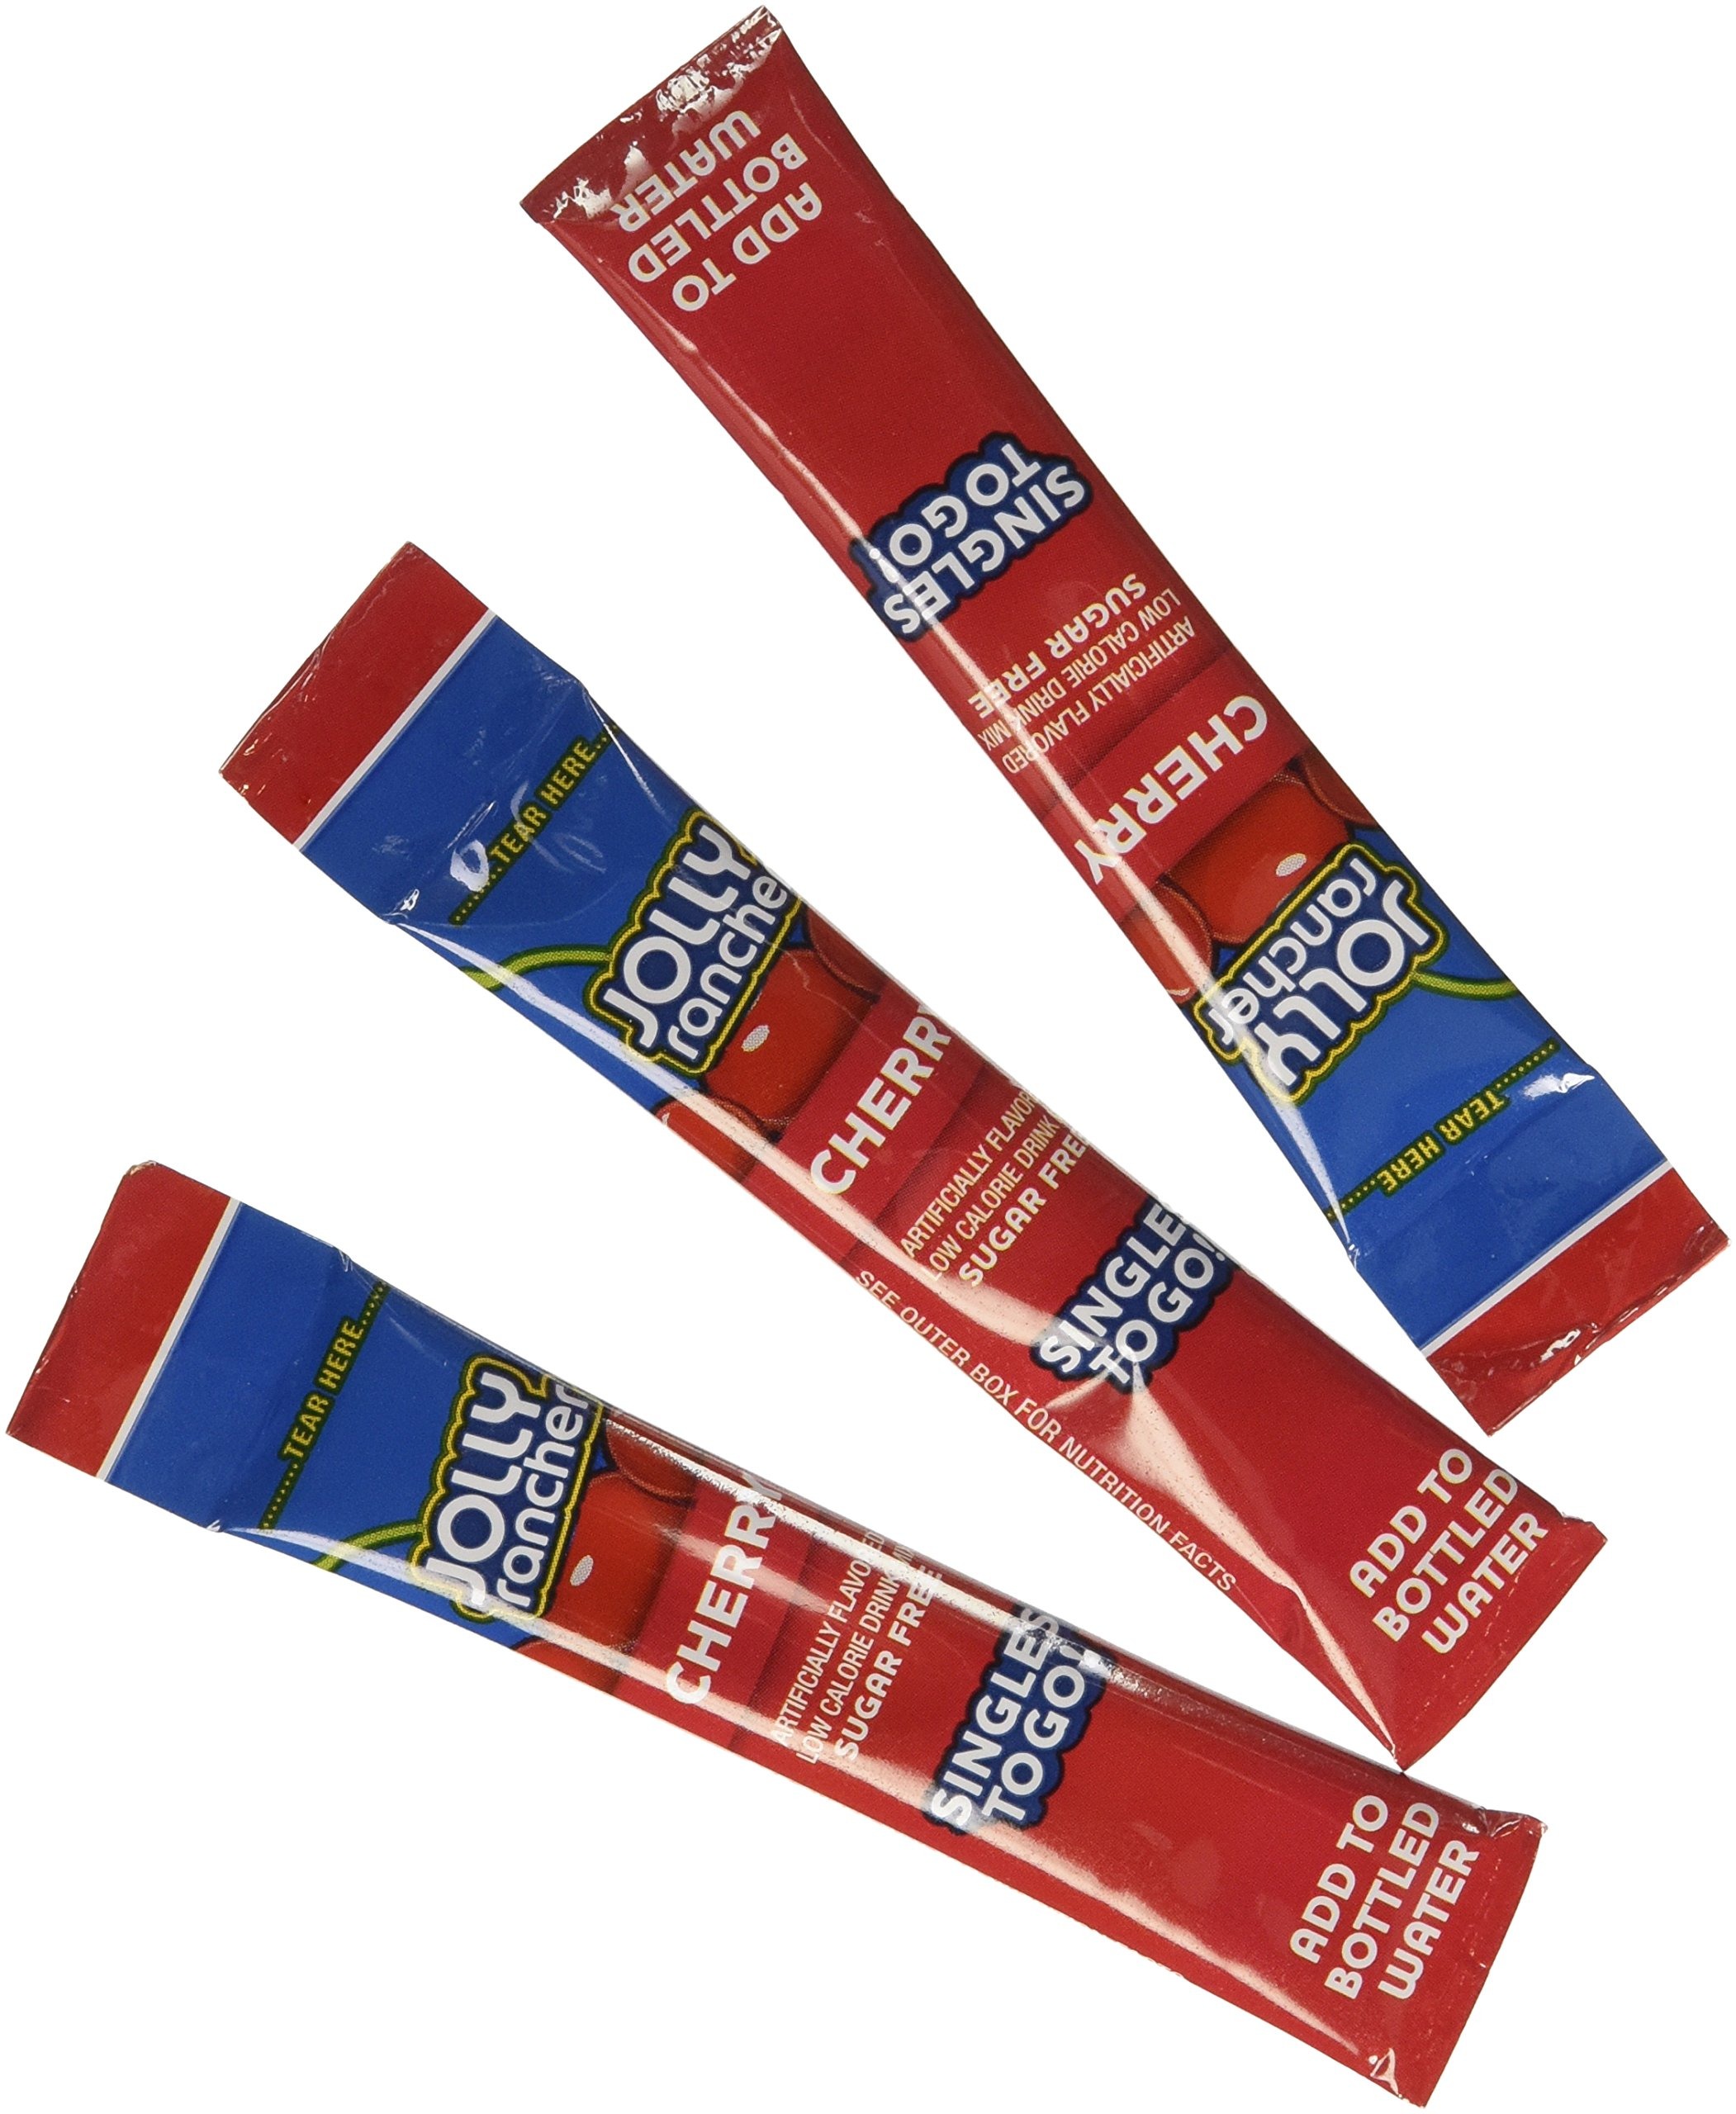
Item Name: Jolly Rancher Singles-to-go Sugar Free Cherry Drink Mix
Bullet Point 1: QUICK AND CONVENIENT: Now you can take the refreshing taste of Jolly Rancher anywhere you go.
Bullet Point 2: Allergen information: dairy_free
Bullet Point 3: QUICK AND CONVENIENT: Now you can take the refreshing taste of Jolly Rancher anywhere you go. Each serving of Jolly Rancher’s drink mix is perfect for the average water bottle – just sip, pour, shake & enjoy!
Bullet Point 4: 36 TOTAL SERVINGS: With this package of 6 boxes (6 drink packets in each box), you can enjoy 36 delicious single servings of Jolly Rancher Singles To Go that are surging with the bold fruit flavor of your favorite candy in every sip.
Product Description: When you're craving a kick of flavor but don't want to reach for a sugar filled beverage, add a Jolly Rancher Singles to Go drink mix to your water. The rich Jolly Rancher flavor turns ordinary water into an extraordinary taste experience. Perfect for any occasion, Jolly Rancher Singles to Go drink mix adds a tasteful twist to kids' lunches, car rides, sporting events, summer picnics, and the list goes on. Their size makes them easily packable and extremely convenient, and remaining low calorie and sugar and caffeine free, they fit into most lifestyles. Water can be refreshing and bursting with flavor. Give your taste buds what they crave; make your water taste like your favorite hard candy.
Value: 36.0
Unit: Count

Price: 16.65